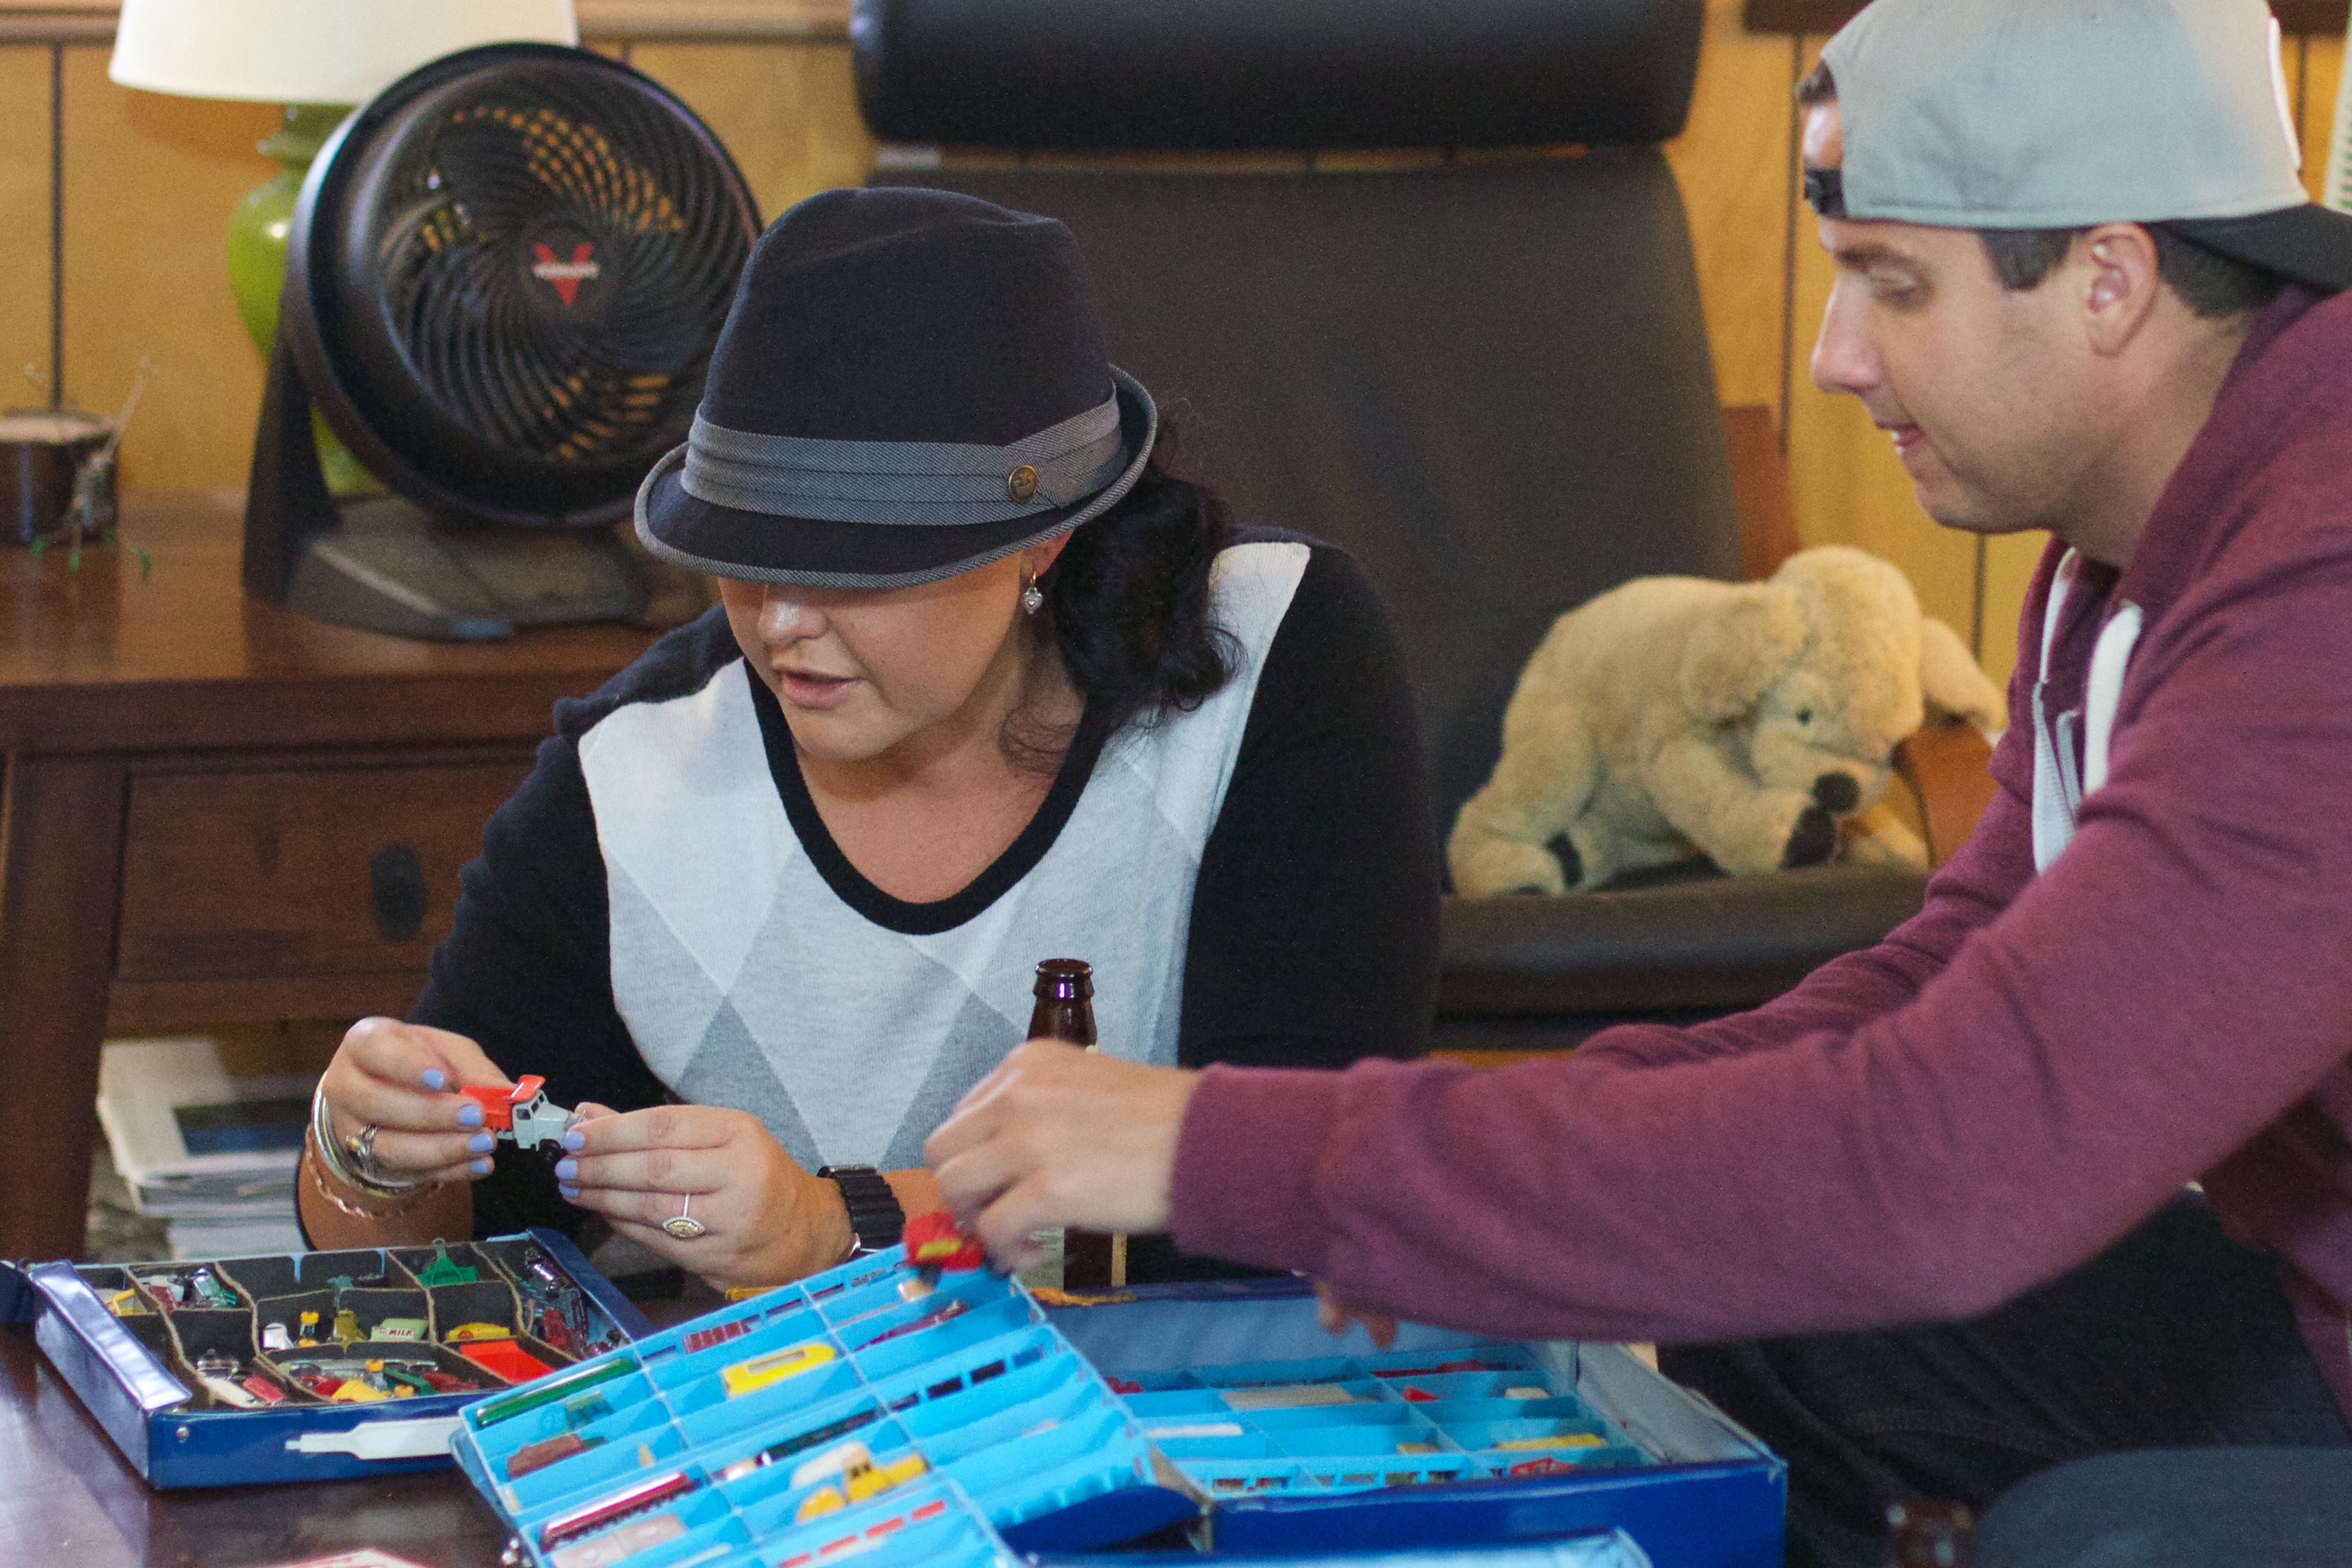
product, fun